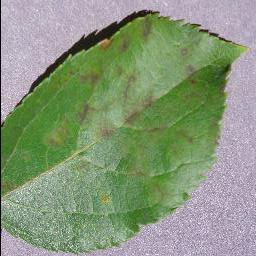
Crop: apple
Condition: scab